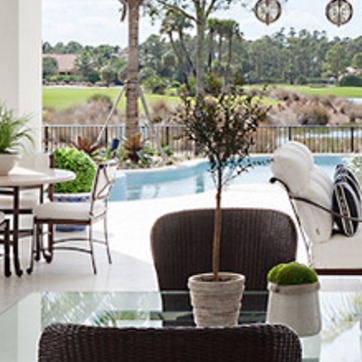
Material: water